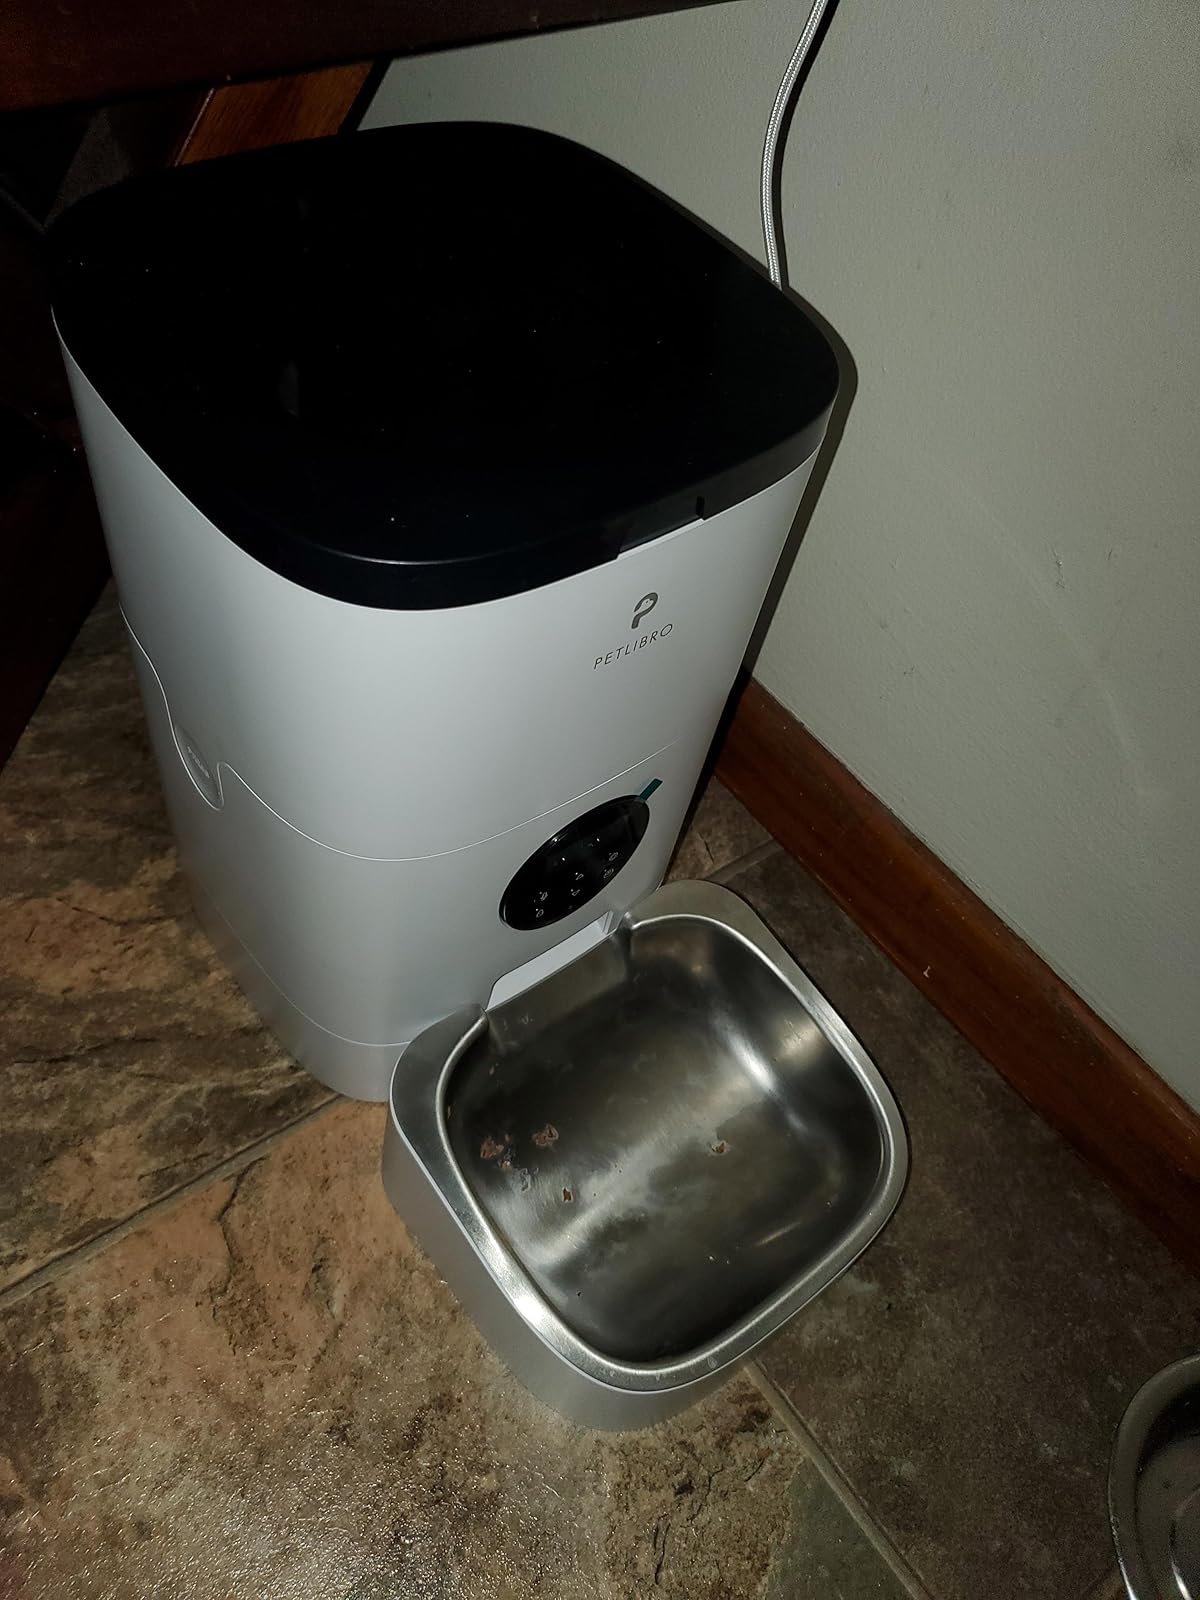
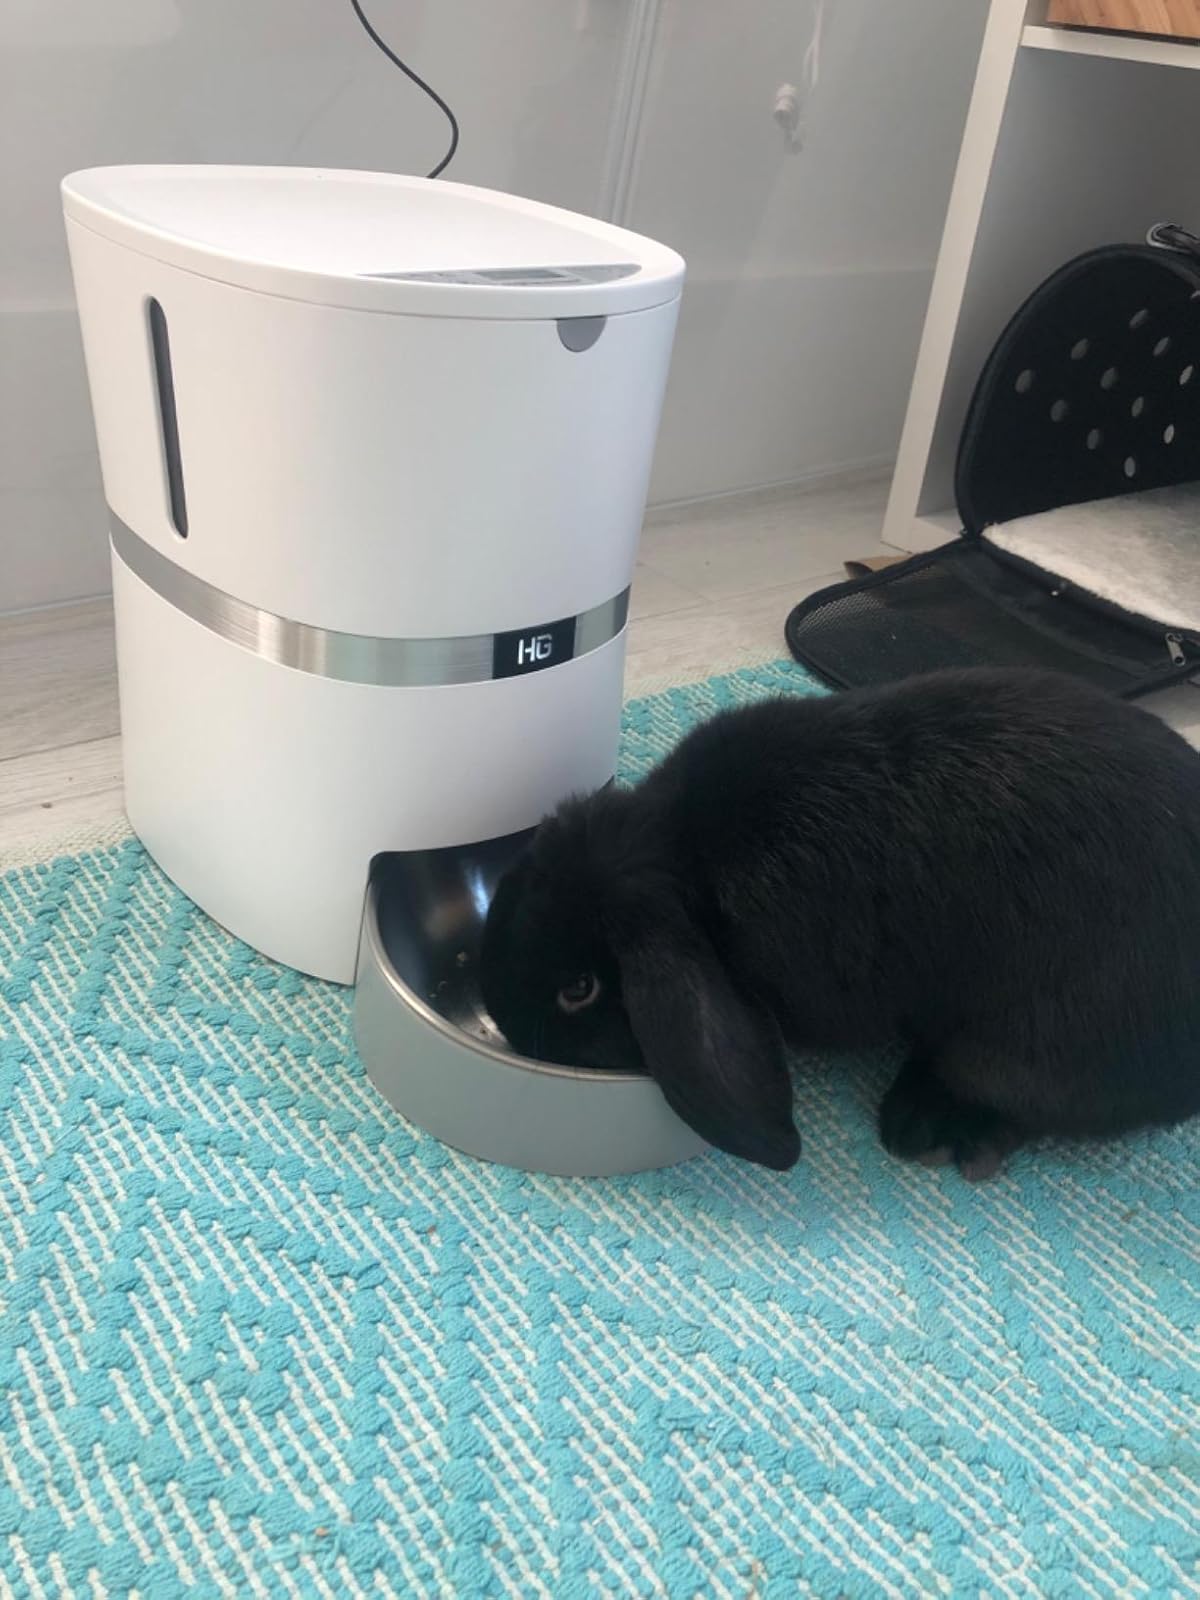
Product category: items_feeder
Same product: no